McClelland-Layne House

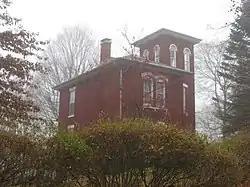
McClelland-Layne House, November 2010

McClelland-Layne House is a historic home located at Crawfordsville, Montgomery County, Indiana. It was built in 1869, and is a two-story, L-shaped, Italian Villa style brick dwelling. It has a low-hipped roof and segmental- and round-arched windows. The house features a three-story tower topped by a low-hipped roof. It was built for well known Crawfordsville surgeon Dr. James S. McClelland.